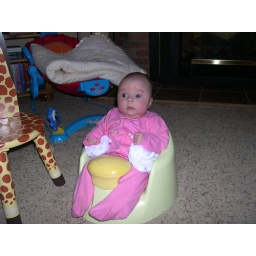
sittin' in the big girl chair